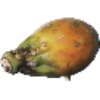
Label: cactus_fruit